How to Change Your Mind

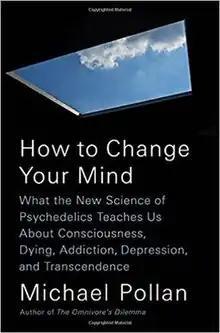
First edition cover

How to Change Your Mind: What the New Science of Psychedelics Teaches Us About Consciousness, Dying, Addiction, Depression, and Transcendence is a 2018 book by Michael Pollan. It became a No. 1 "New York Times" best-seller. "How to Change Your Mind" chronicles the history of psychedelic drugs, from their turbulent 1960s heyday to the resulting backlash and more recent revival. Through his coverage of the recent resurgence in this field of research, as well as his own personal use of psychedelics via a "mental travelogue", Pollan seeks to illuminate not only the mechanics of the drugs themselves, but also the inner workings of the human mind and consciousness.